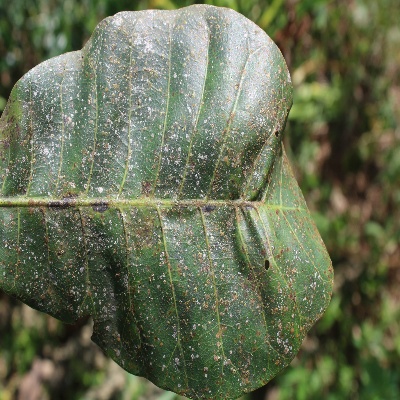
Crop: Cashew
Condition: red rust